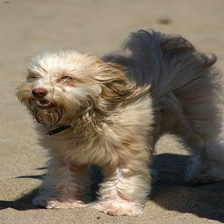
Species: dog
Breed: havanese